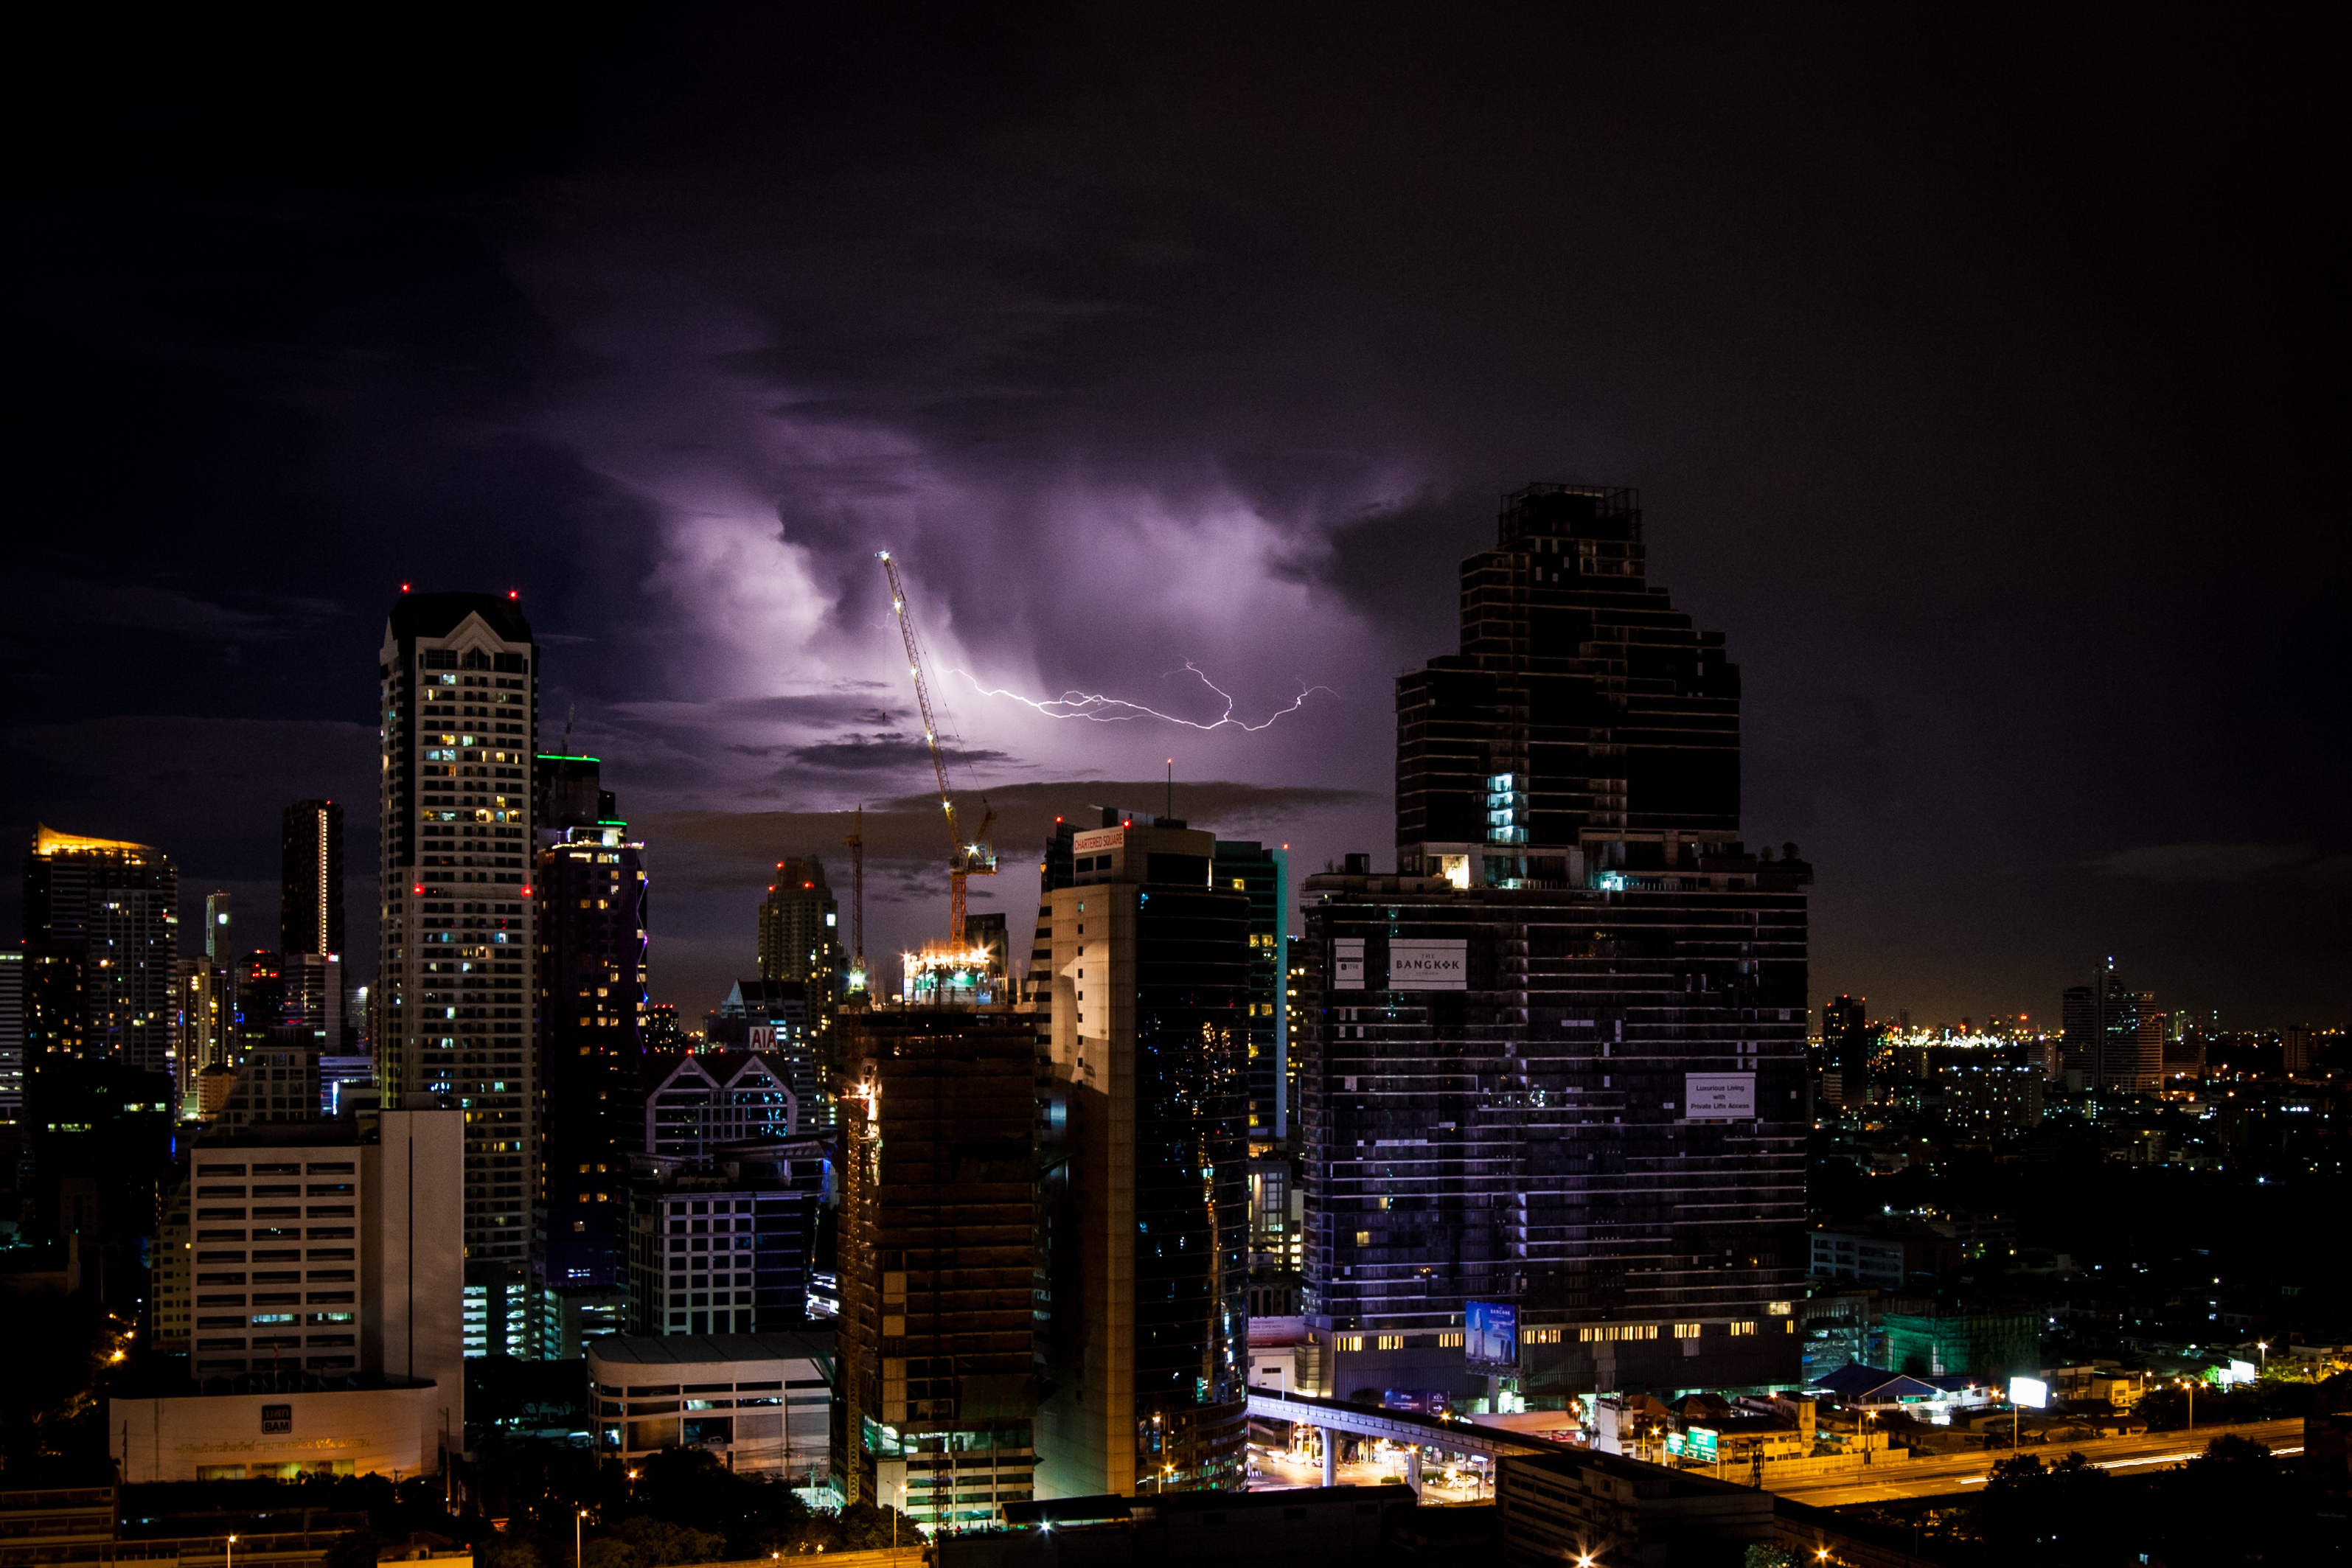
light, skyline, night, building, city, skyscraper, cityscape, downtown, dusk, evening, darkness, lightning, metropolis, urban area, human settlement, metropolitan area